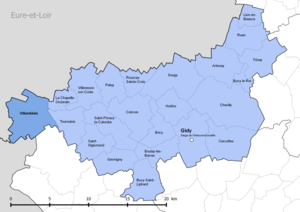
Périmètre de la fr:communauté de communes de la Beauce loirétaine - Situation de la commune de fr:Villamblain
Villamblain est une commune française, située dans le département du Loiret en région Centre-Val de Loire.